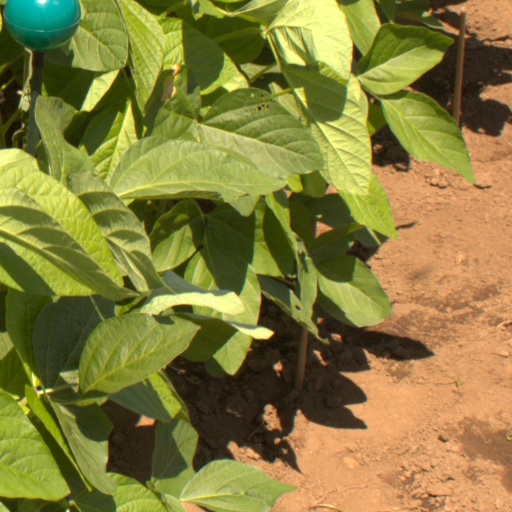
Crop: soybean